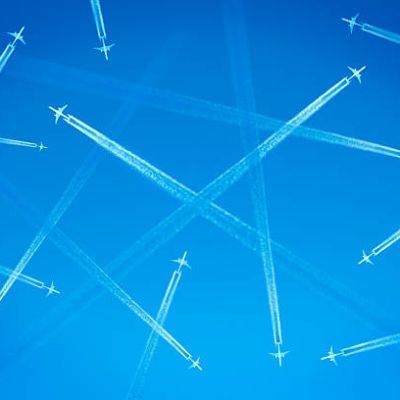
Cloud type: Contrail (Ct)